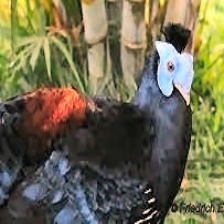
Species: CRESTED FIREBACK
Scientific name: LOPHURA IGNITA